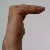
The image shows a hand gesture representing a space in Indian Sign Language.